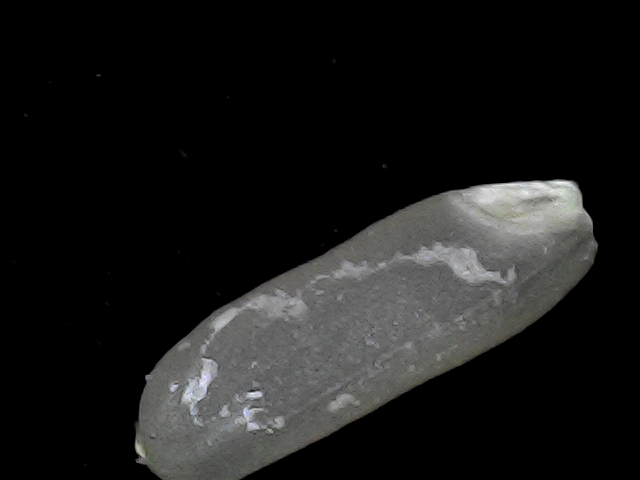
Rice variety: BD75